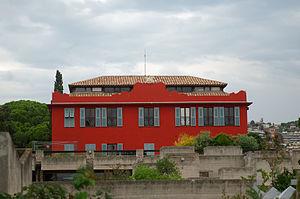
Cet article recense les monuments historiques de Nice, en France.
La villa Arson est un établissement public administratif du ministère de la Culture à Nice qui réunit une école nationale supérieure d'art, un centre national d'art contemporain, une résidence d'artistes et une médiathèque spécialisée.
Cet article recense les monuments historiques labellisés « Patrimoine du XXᵉ siècle » du département des Alpes-Maritimes, en France.